Kannappa

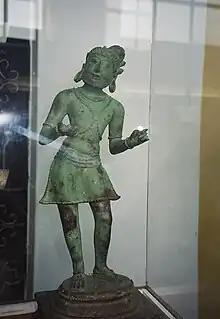
Statue of Kannappa at Tanjore Museum, Thanjavur

The story of Kannappa's devotion is recounted in several literary works, including the "Kalahastisvara Satakamu" by Dhurjati (16th century) and the "Basava Puranam" (13th century) in Telugu, and the "Ragalegalu" by Harihara (12th century) in Kannada.